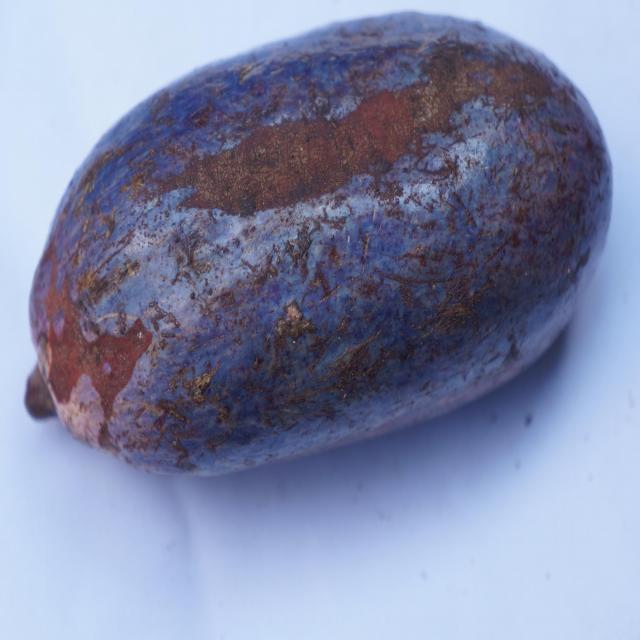
Plum grade: spotted